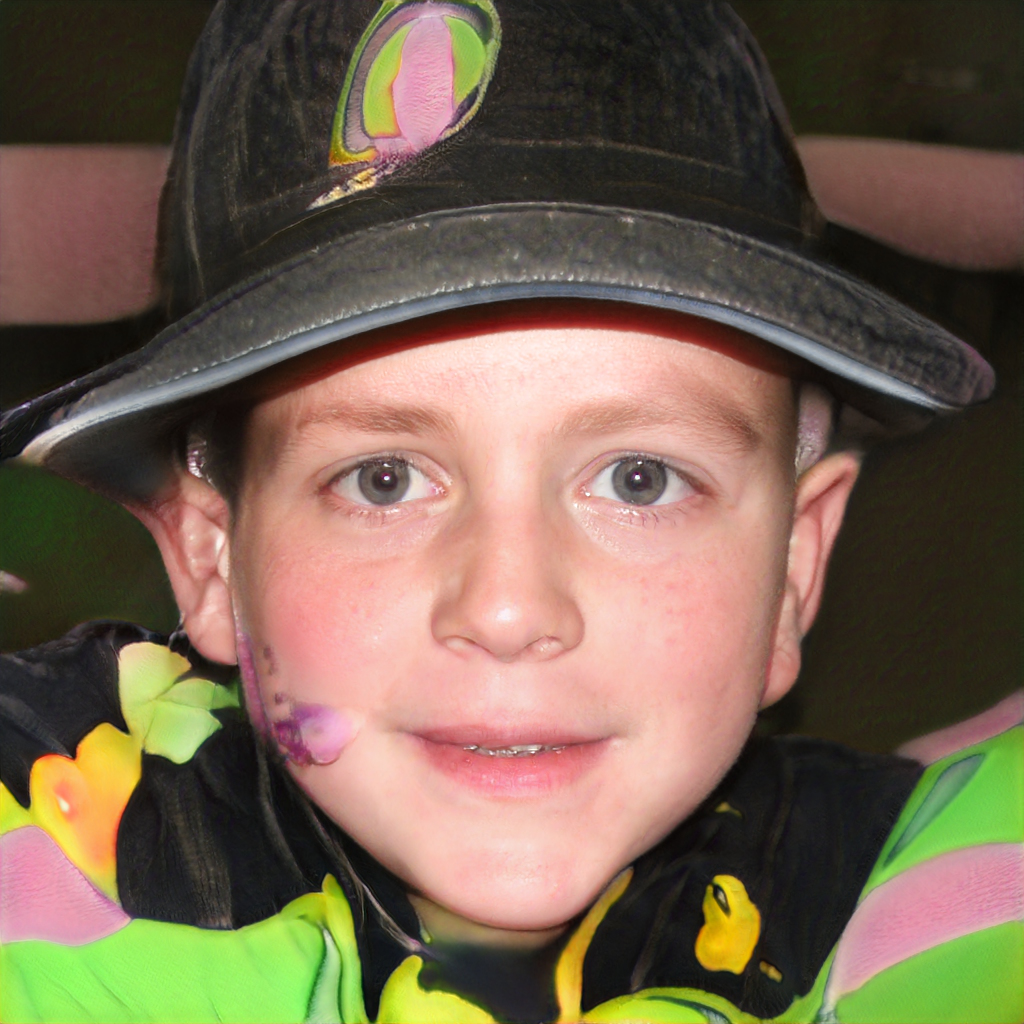
Gender: Male